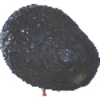
Label: avocado